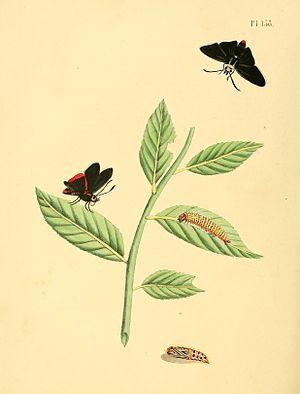
Mysoria barcastus est une espèce d'insectes lépidoptères qui appartient à la famille des Hesperiidae, à la sous-famille des Pyrginae, à la tribu des Pyrrhopygini, et au genre Mysoria.